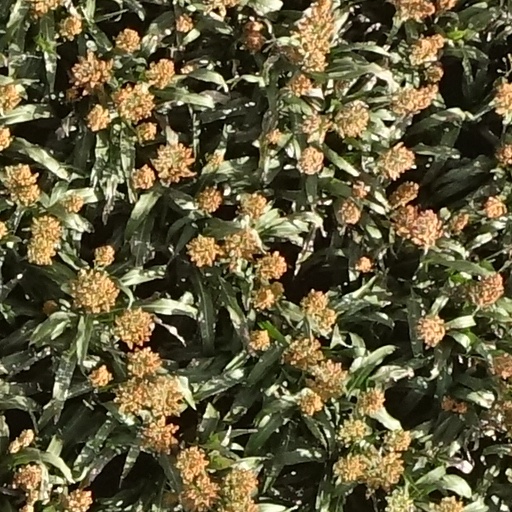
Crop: sorghum